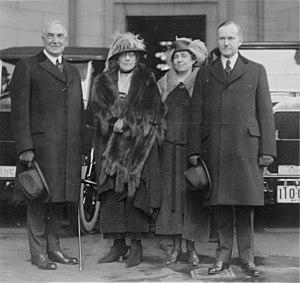
John Calvin Coolidge, Jr., né le 4 juillet 1872 à Plymouth et mort le 5 janvier 1933 à Northampton, est un homme d'État américain, 30ᵉ président des États-Unis en fonction du 2 août 1923 au 4 mars 1929.